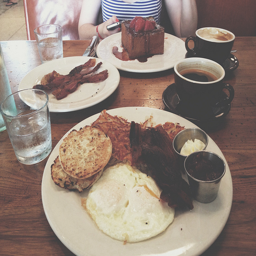
A table with plates of breakfast and cups of water and coffee.
A plate full of breakfast food sitting on a table with other items.
A plate of breakfast food with eggs, English muffins, hash browns, and bacon on a table with coffee and chocolate cake.
a plate with some food on it next to a coffe cup and a glass of water
a table with plates of food, cups of coffee, and a glass of water